John Dodge (editor)

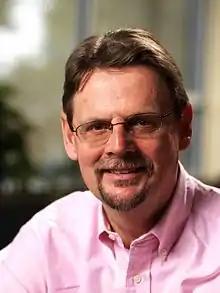
John Dodge

John M. Dodge is an American journalist. He worked for nearly 20 years in top editorial and management positions at Ziff Davis. He was editor and executive editor/news at eWeek and vice president of news for Ziff Davis, where he coordinated all of the technology news across the company's websites. Dodge worked at ZD from 1983 to 2002 except for two and a half years at CMP, another high tech publishing company.